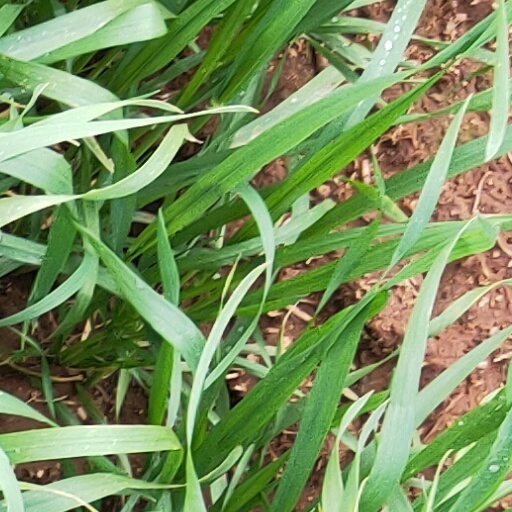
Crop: wheat